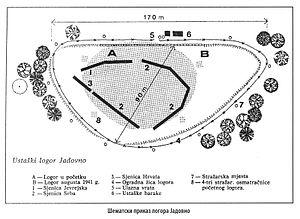
Les camps de concentration oustachis ont été installés et opérés par le NDH de 1941 à 1945, durant la Seconde Guerre mondiale, pour concentrer et exterminer les populations non croates du territoire, principalement des Serbes chrétiens orthodoxes, mais aussi des Juifs et des Tziganes. Le nombre de morts dans cette dizaine de camps est de l'ordre de plusieurs centaines de milliers de personnes.